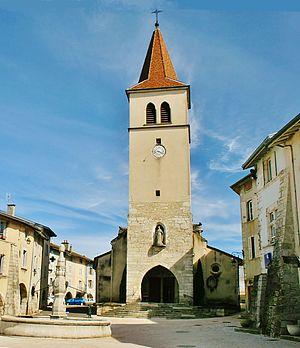
Notre-Dame de la Petite montagne. Eglise d'Arinthod.
Arinthod est une commune française située dans le département du Jura, en région Bourgogne-Franche-Comté.
Cet article recense les monuments historiques du département du Jura, en France.
L’église Notre Dame de l'Assomption d'Arinthod est une église située à Arinthod dans le département français du Jura.